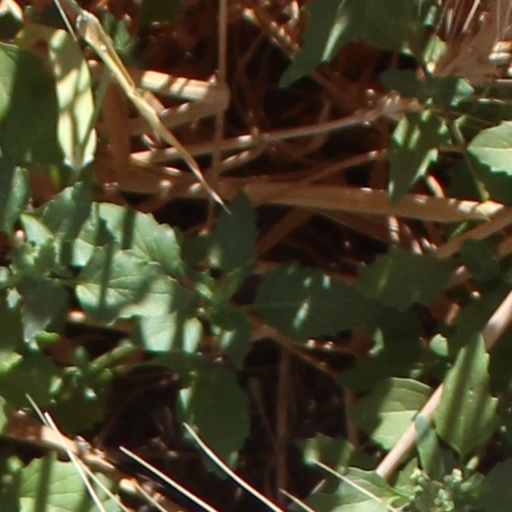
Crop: wheat